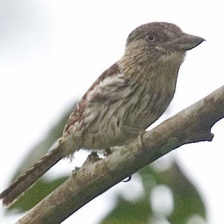
Species: BARRED PUFFBIRD
Scientific name: NYSTALUS RADIATUS